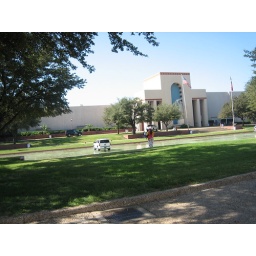
cars in water at the fair.... many people (cowboys) were very amazed at this.